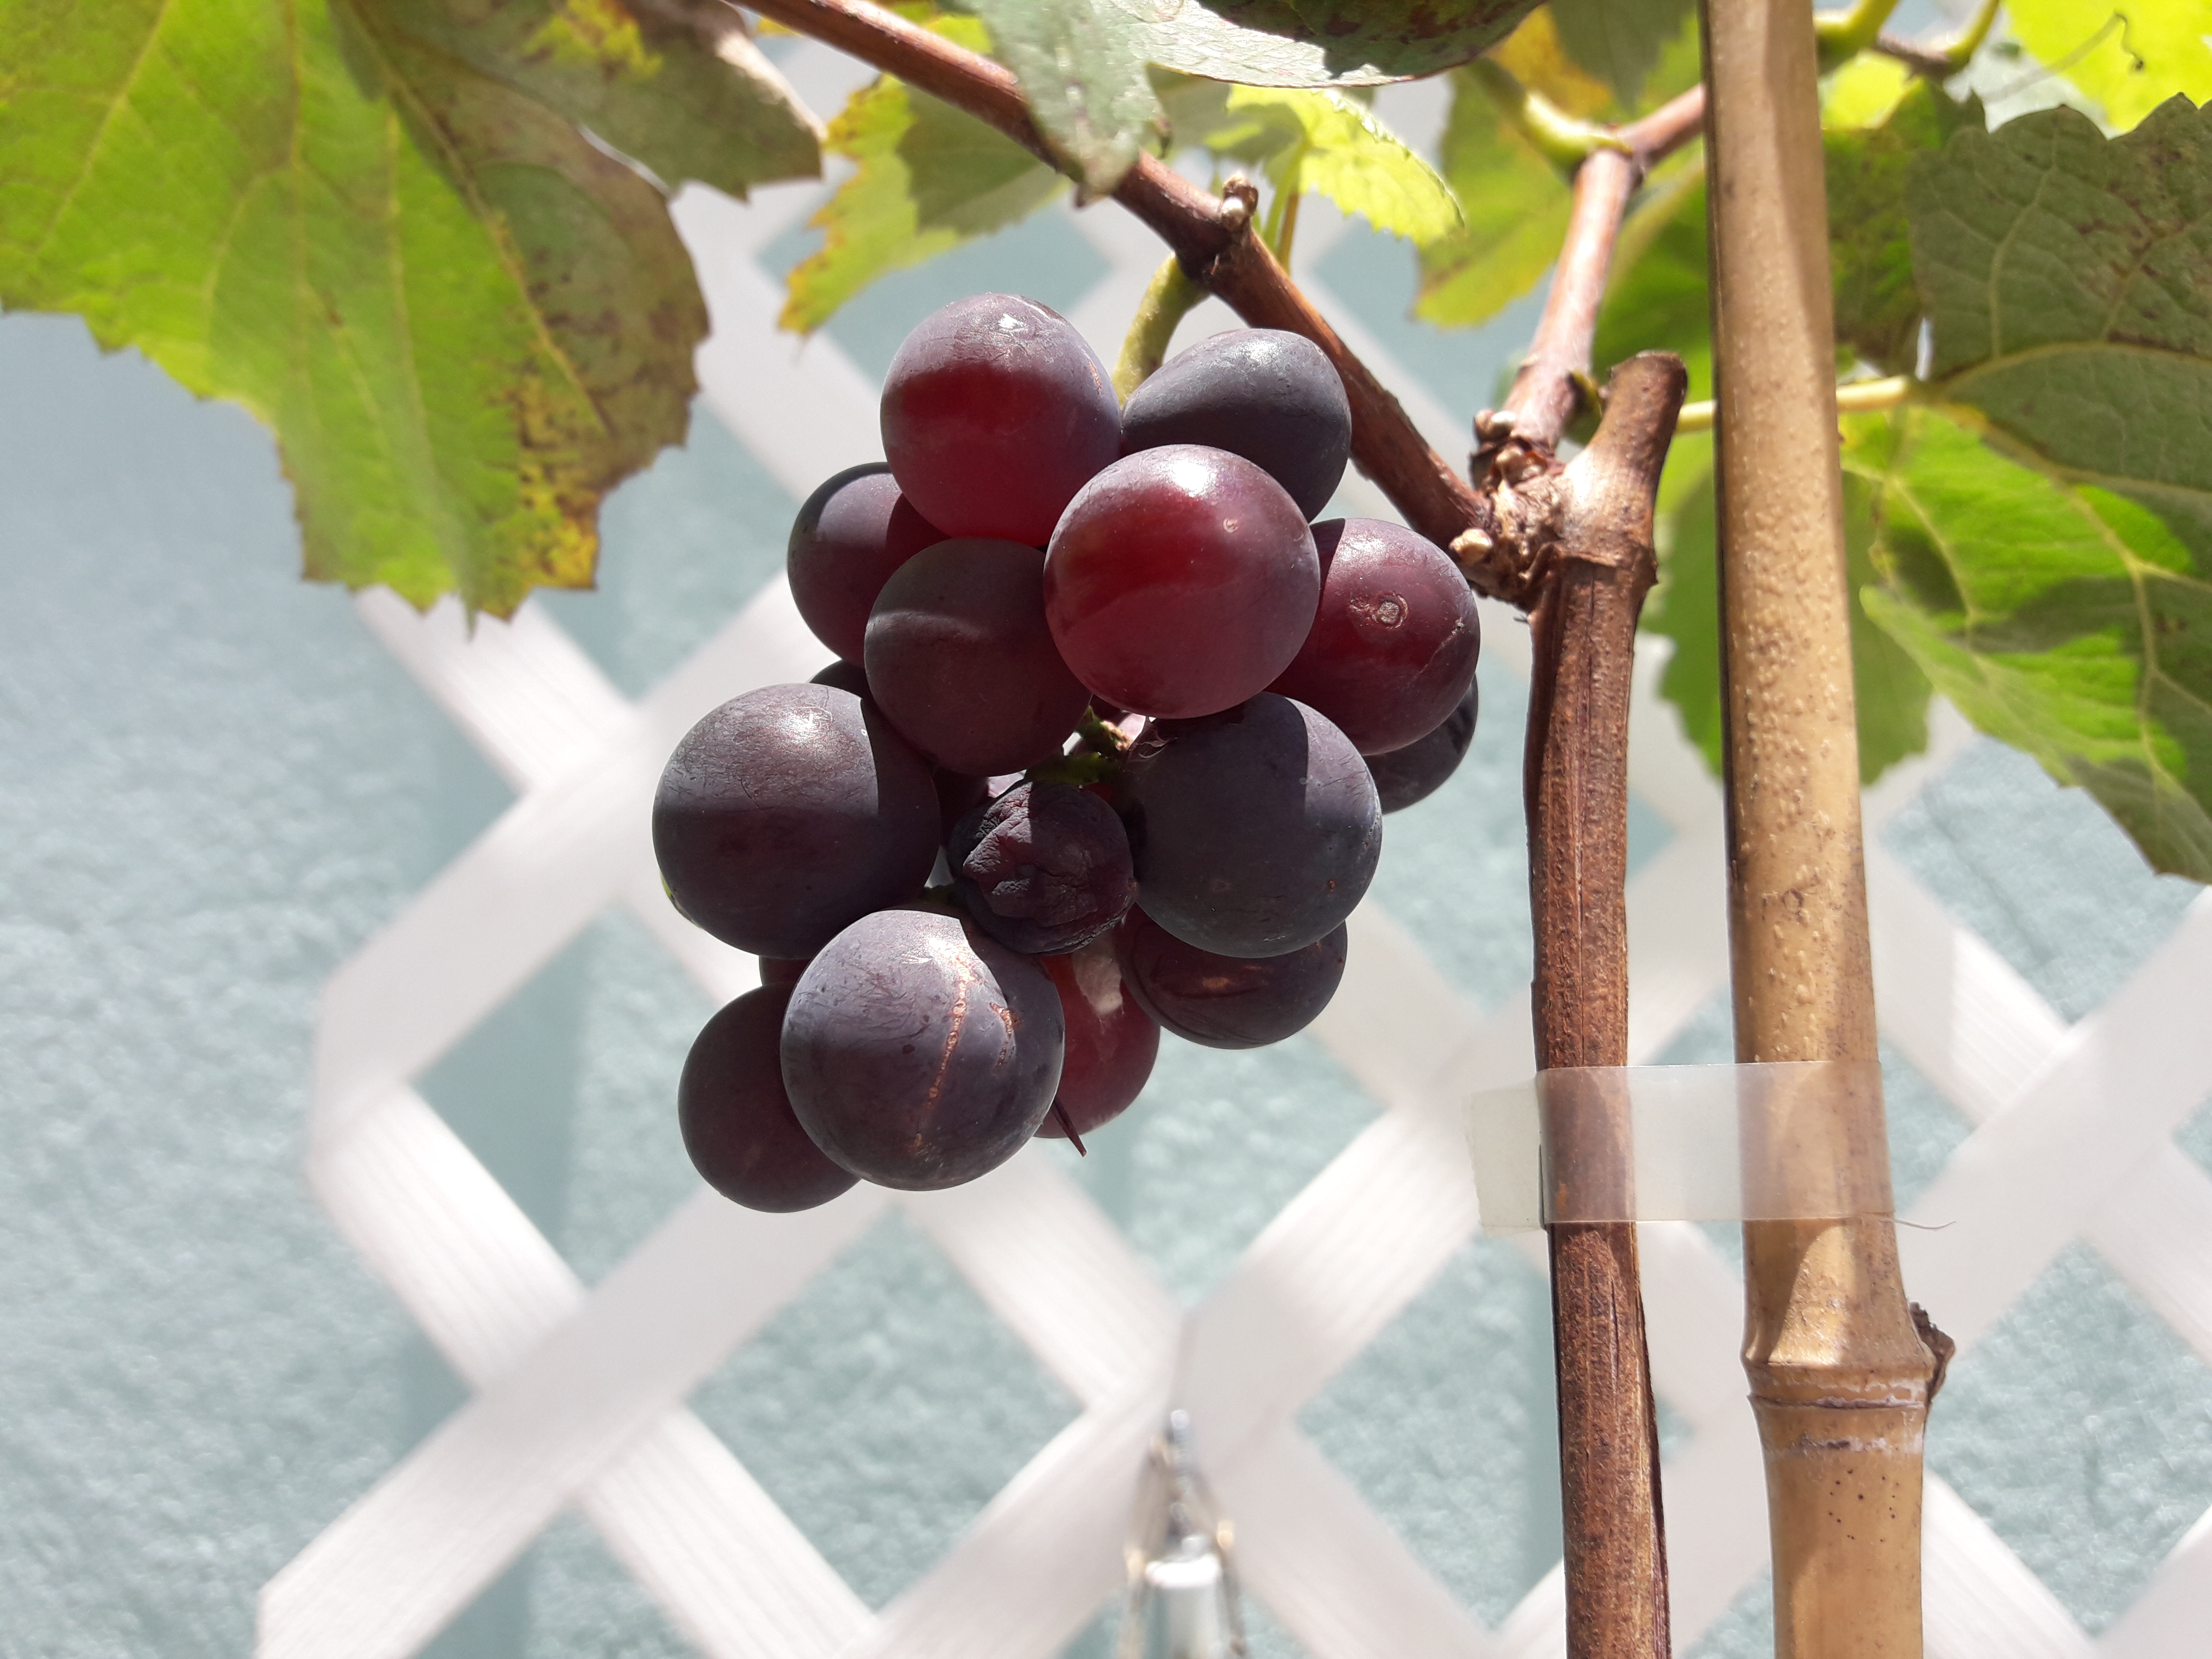
grapes, grape, fruit, plant, seedless fruit, fruit tree, grapevine family, food, flowering plant, grape leaves, flower, vitis, tree, woody plant, cherry, produce, zante currant, natural foods, currant